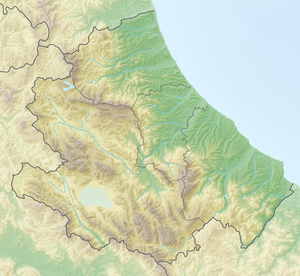
L'Abbaye de San Bartolomeo est une ancienne abbaye bénédictine, située en Italie, dans la commune de Carpineto della Nora.
L'avalanche de Rigopiano se produit dans la soirée du 18 janvier 2017 en Italie dans le massif montagneux du Gran Sasso et elle atteint le hameau de Rigopiano de la commune de Farindola. L'avalanche détruit en grande partie l’hôtel quatre-étoiles Rigopiano - Gran Sasso Resort, tuant vingt-neuf personnes avec onze personnes secourues survivantes.
Les monts de la Laga sont un petit groupe montagneux des Apennins au nord du Gran Sasso, à cheval entre les Abruzzes, le Latium et les Marches.
Passo Lanciano-Maielletta est un domaine skiable situé en Italie, dans les Abruzzes. Cette station de ski se trouve dans l'Apennin central, dans le massif de Maiella, dans le parc national de Maiella, sur le territoire des communes de Pretoro et Pennapiedimonte, dans la province de Chieti.